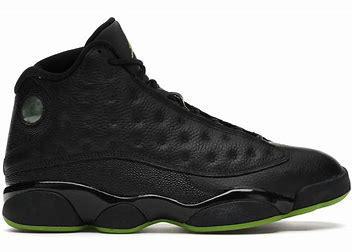
Brand: Jordan
Model: 13 Retro